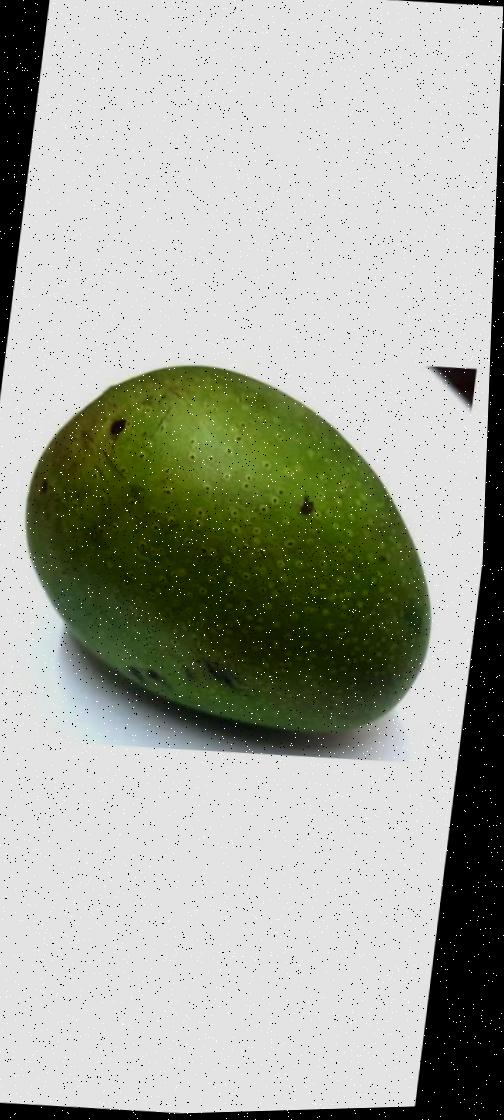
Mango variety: Ashshina Zhinuk